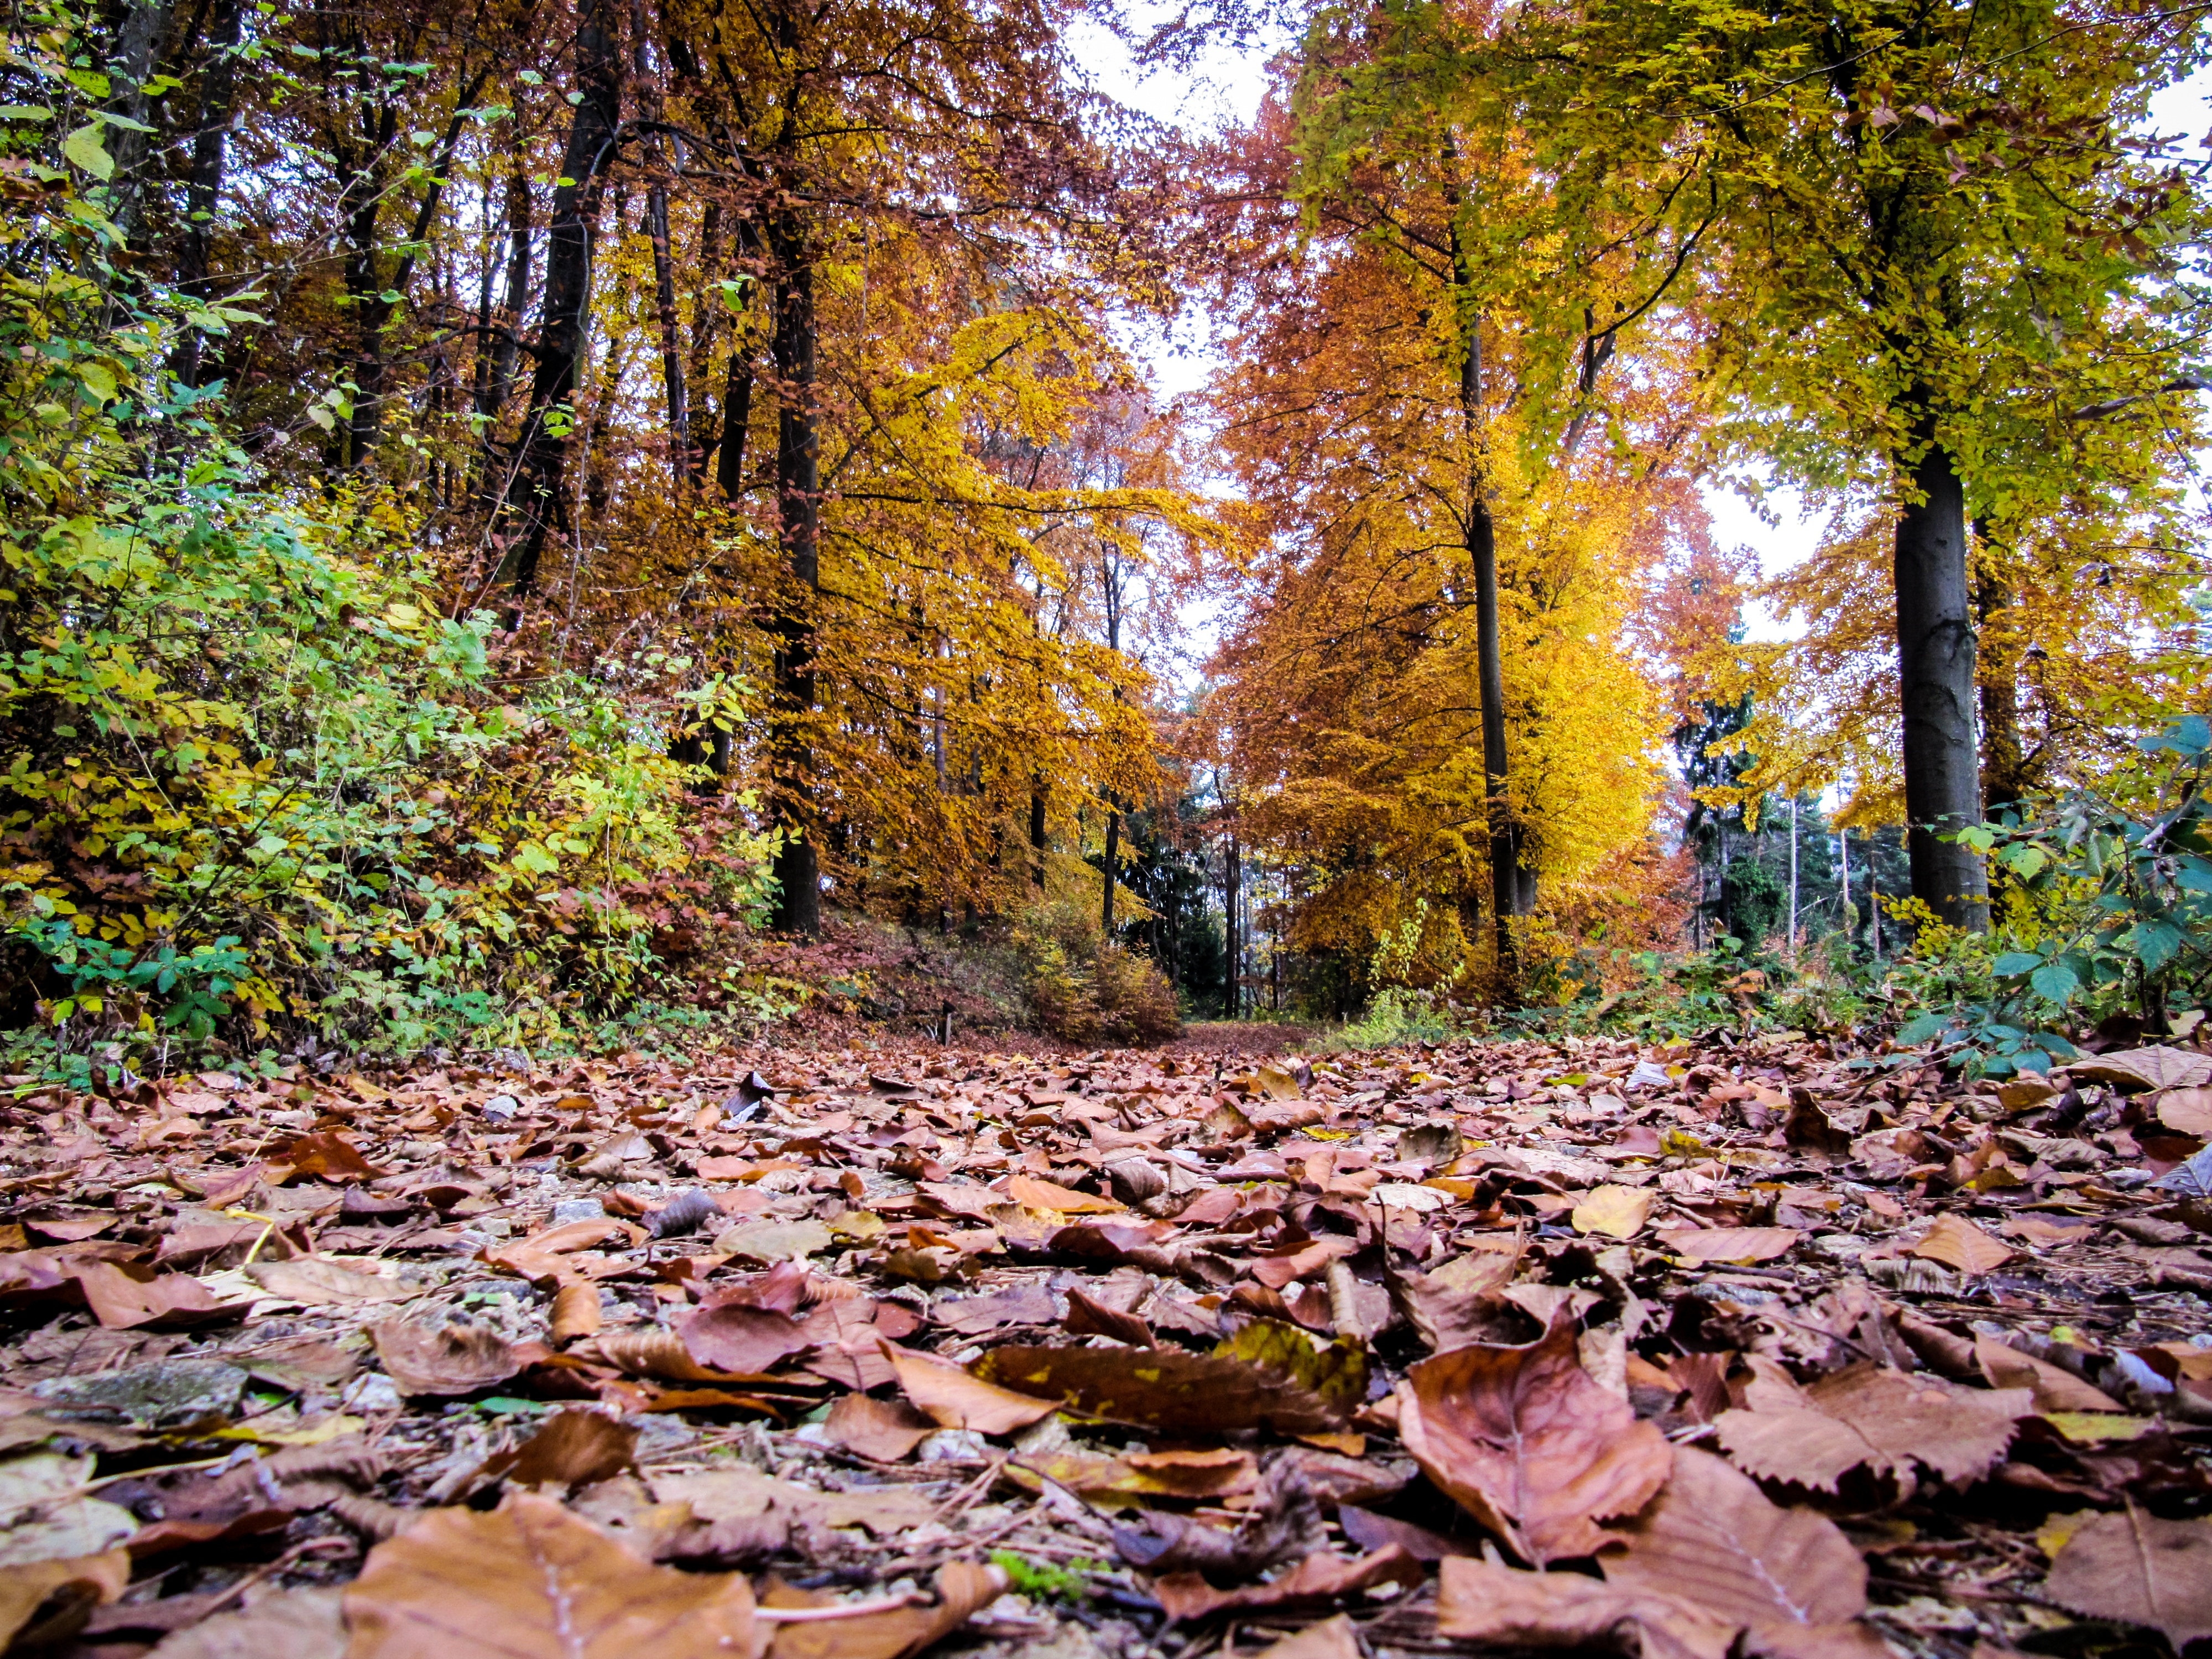
tree, nature, forest, wilderness, trail, leaf, stream, autumn, season, leaves, deciduous, woodland, habitat, ecosystem, natural environment, woody plant